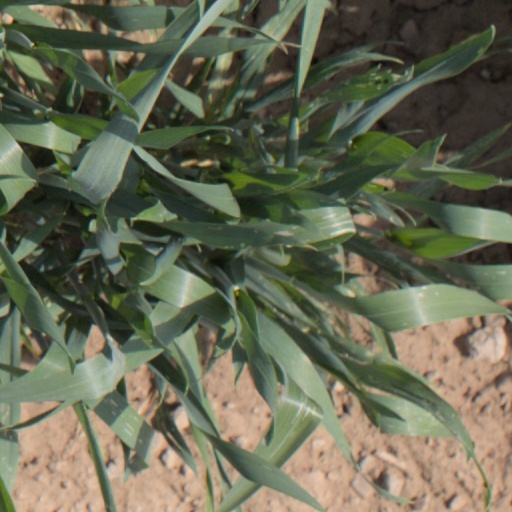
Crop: wheat